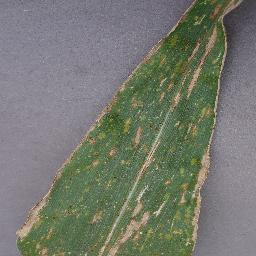
Label: Corn___Cercospora_leaf_spot Gray_leaf_spot